Typhoon Halong (2014)

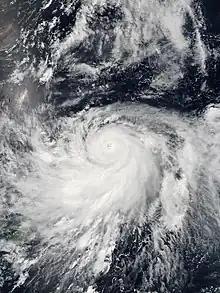
Typhoon Halong at peak intensity east of the Philippines on August 3

Typhoon Halong (transliterated from Vietnamese Hạ Long), known in the Philippines as Super Typhoon Jose, was an intense Typhoon in the Western Pacific basin in early August 2014. It was the twelfth named storm and the fifth typhoon of the 2014 Pacific typhoon season. The storm reached its maximum intensity as a Category 5 super typhoon, making it the fifth strongest storm of the season, surpassed by Genevieve, Vongfong, Nuri and Hagupit.